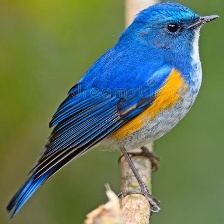
Species: HIMALAYAN BLUETAIL
Scientific name: TARSIGER RUFILATUS